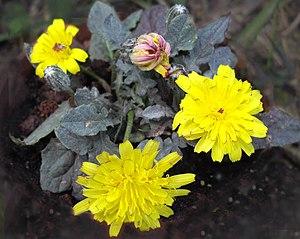
Crepis pygmaea, la Crépide naine ou le crépis nain, est une espèce de plante vivace dicotylédone de la famille des astéracées.
La flore des Pyrénées comporte environ 4 500 espèces, dont quelque 160 espèces endémiques. La répartition végétale dans les Pyrénées est influencée par un climat océanique à l'ouest et un méditerranéen à l'est, humide au nord, plus sec au sud auxquelles s'ajoutent les différents étages montagnards qui favorisent les forêts de feuillus à basse altitude, puis aux altitudes supérieures, des forêts de confères, au-delà de la limite supérieure de l'arbre des herbacées des alpages, et enfin les plantes de milieux rocailleuses et proches des névés à haute altitude